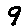
Label: 9